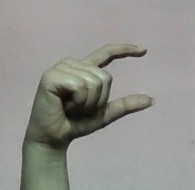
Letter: dal